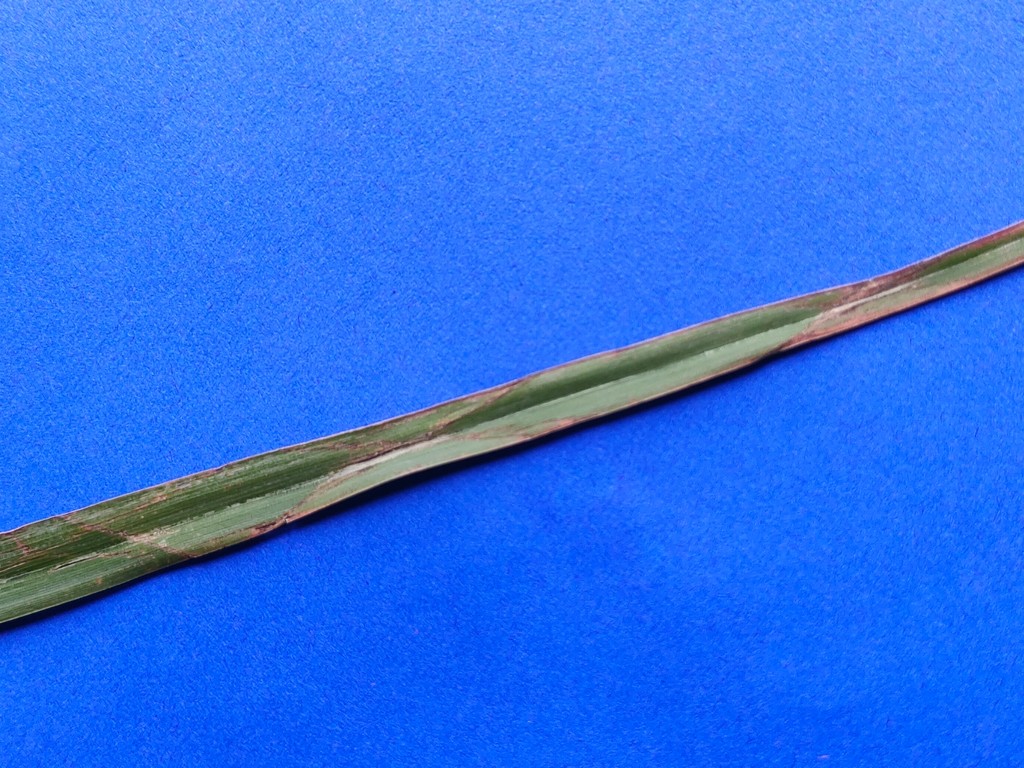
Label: Unhealthy